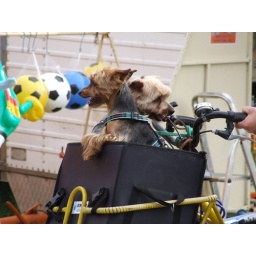
she even had another one in a basket on the back of her bike